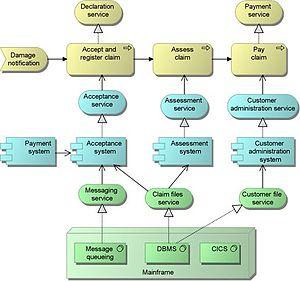
ArchiMate est un langage de modélisation ouvert d'architecture d'entreprise qui permet la description, l'analyse et la visualisation.